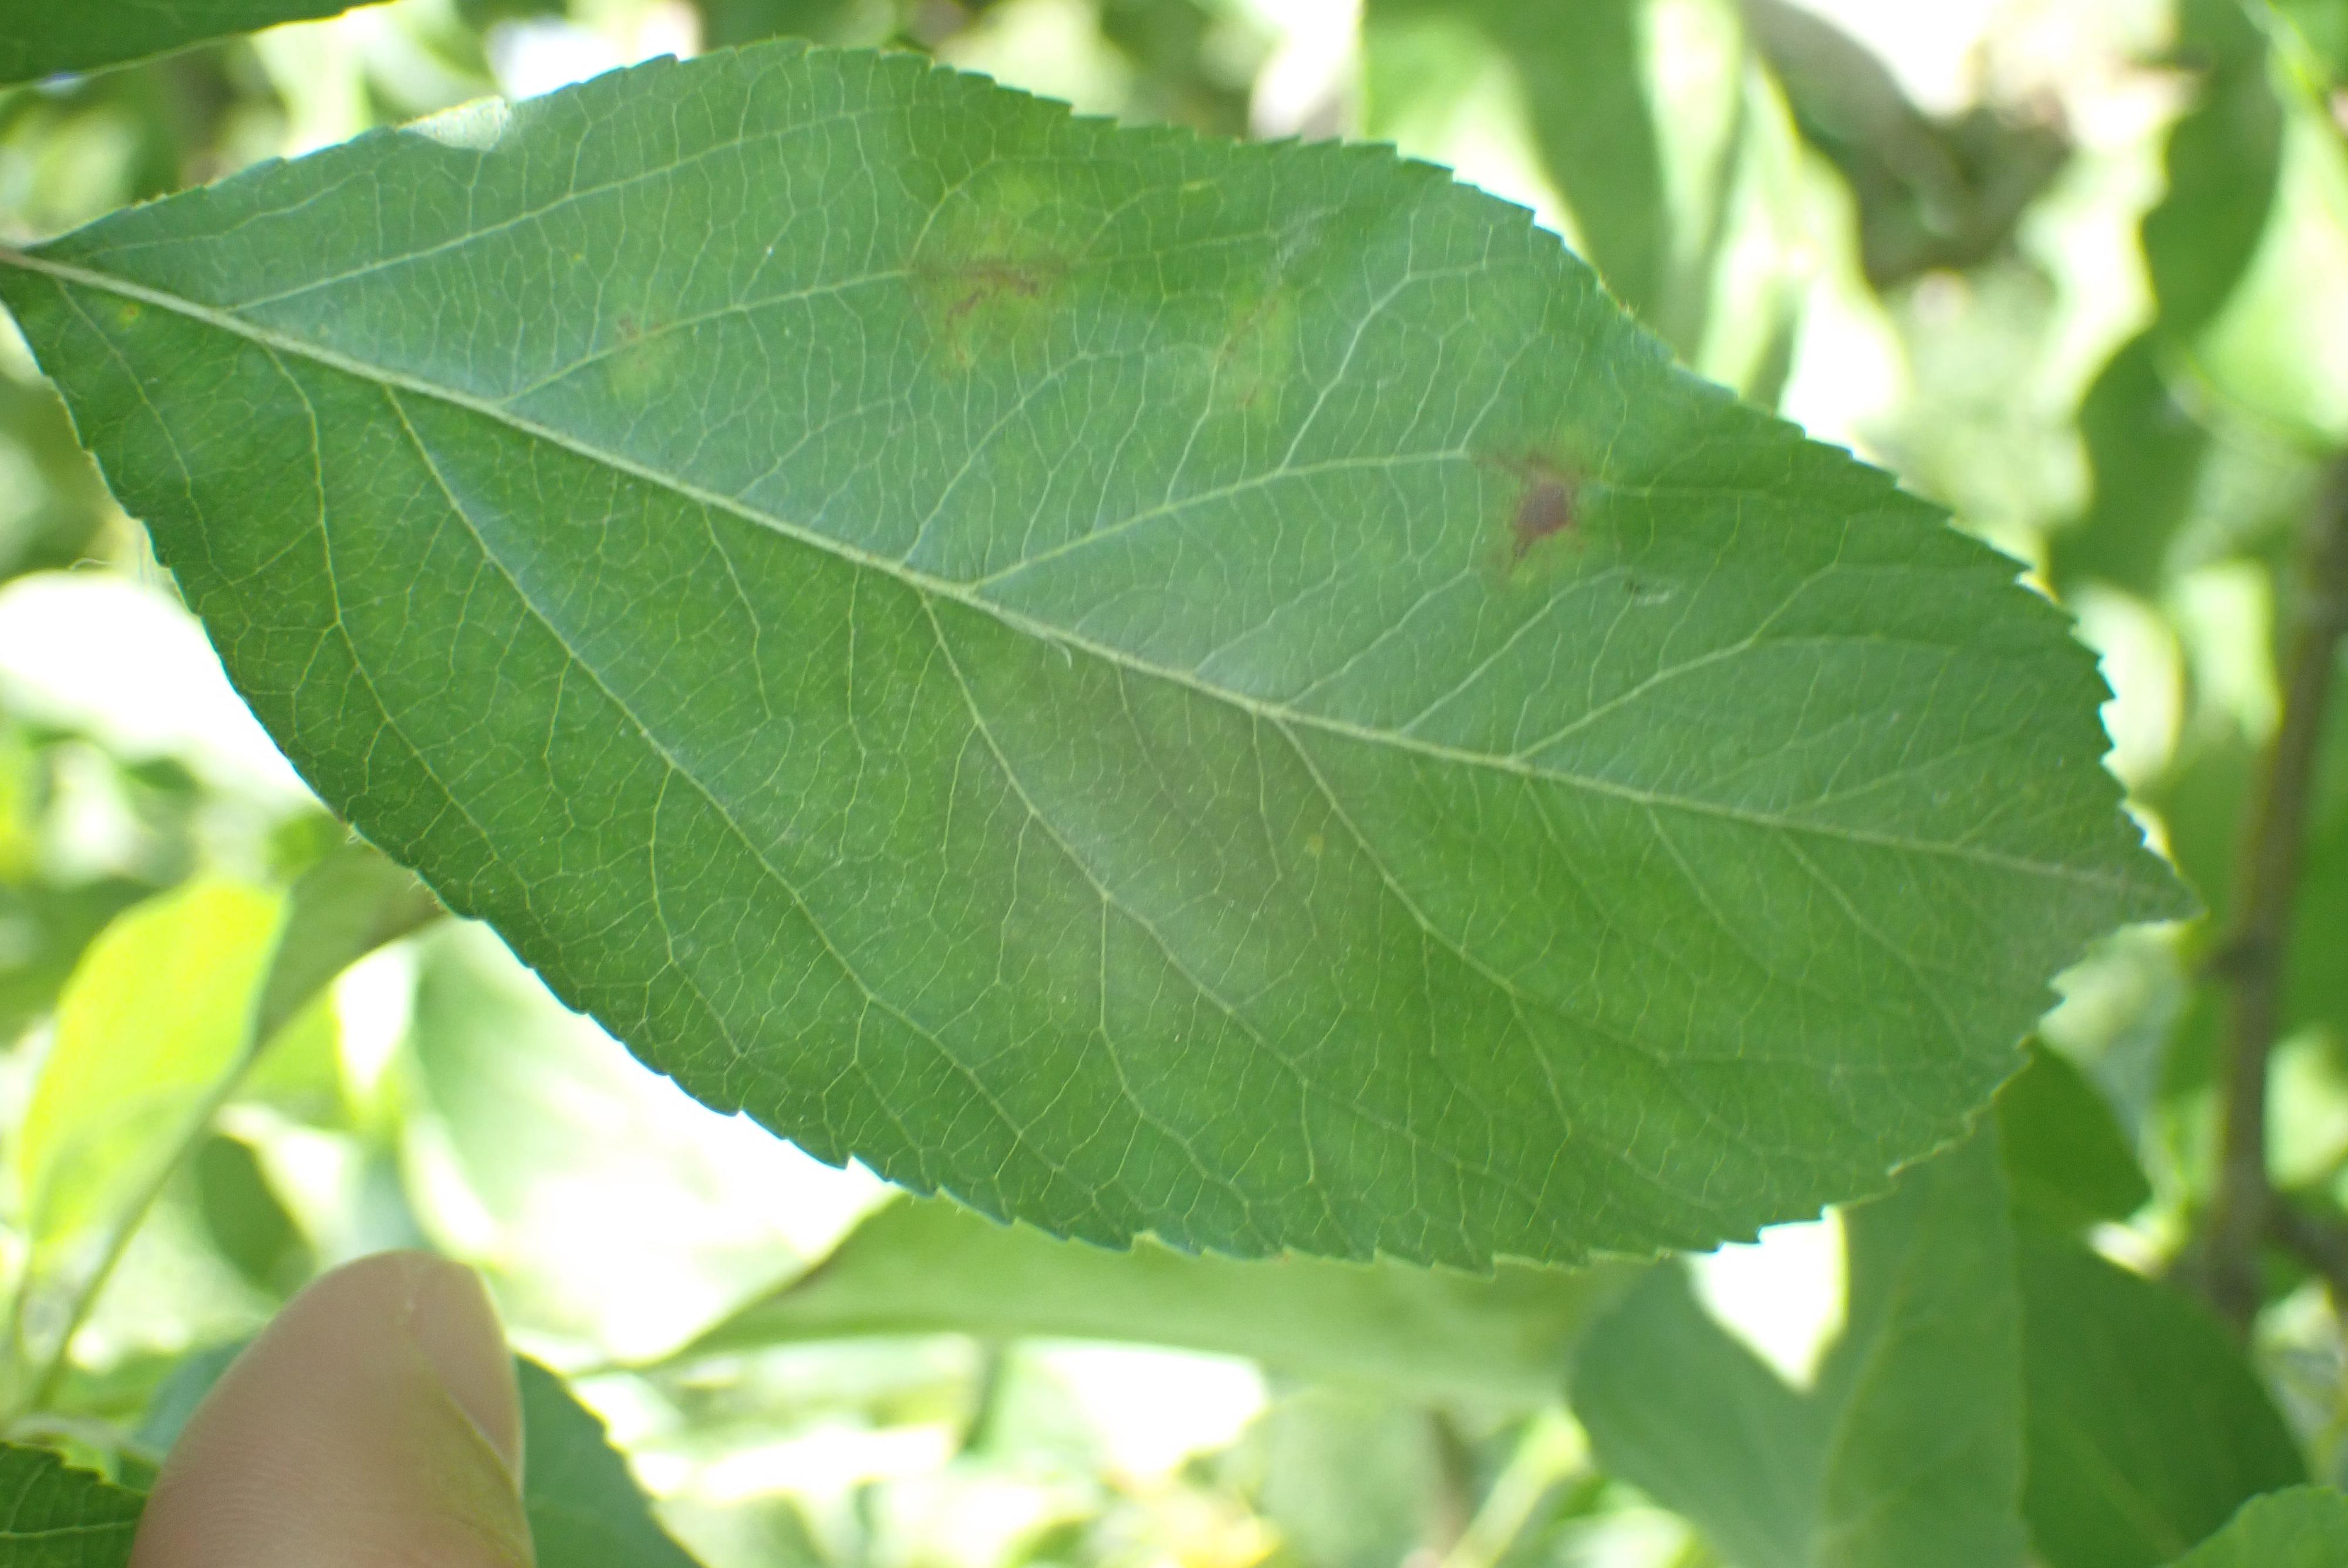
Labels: scab